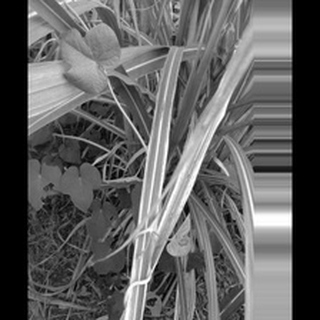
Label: sugarcane_red_rot